Mandible

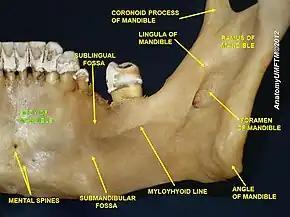
Medial surface of the right body and ramus, the latter penetrated by the mandibular foramen (right)

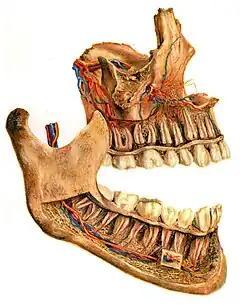
German illustration with jawbones cut away to show the inferior alveolar nerve branching to the mandible's dental alveoli and passing through the mental foramen

The ramus of the human mandible has four sides, two surfaces, four borders, and two processes. On the outside, the ramus is flat and marked by oblique ridges at its lower part. It gives attachment throughout nearly the whole of its extent to the masseter muscle.